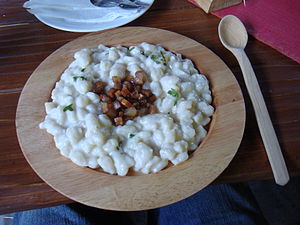
Slovakiet / Kultur
Bryndzové halušky - typisk slovakisk mad.
Slovakiet er en stat i Centraleuropa. Landet er omgivet af land på alle sider: Østrig, Ungarn, Ukraine, Polen og Tjekkiet.